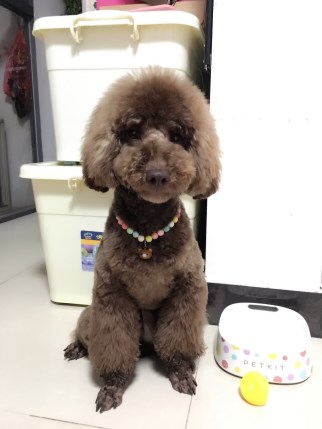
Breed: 7449-n000128-teddy